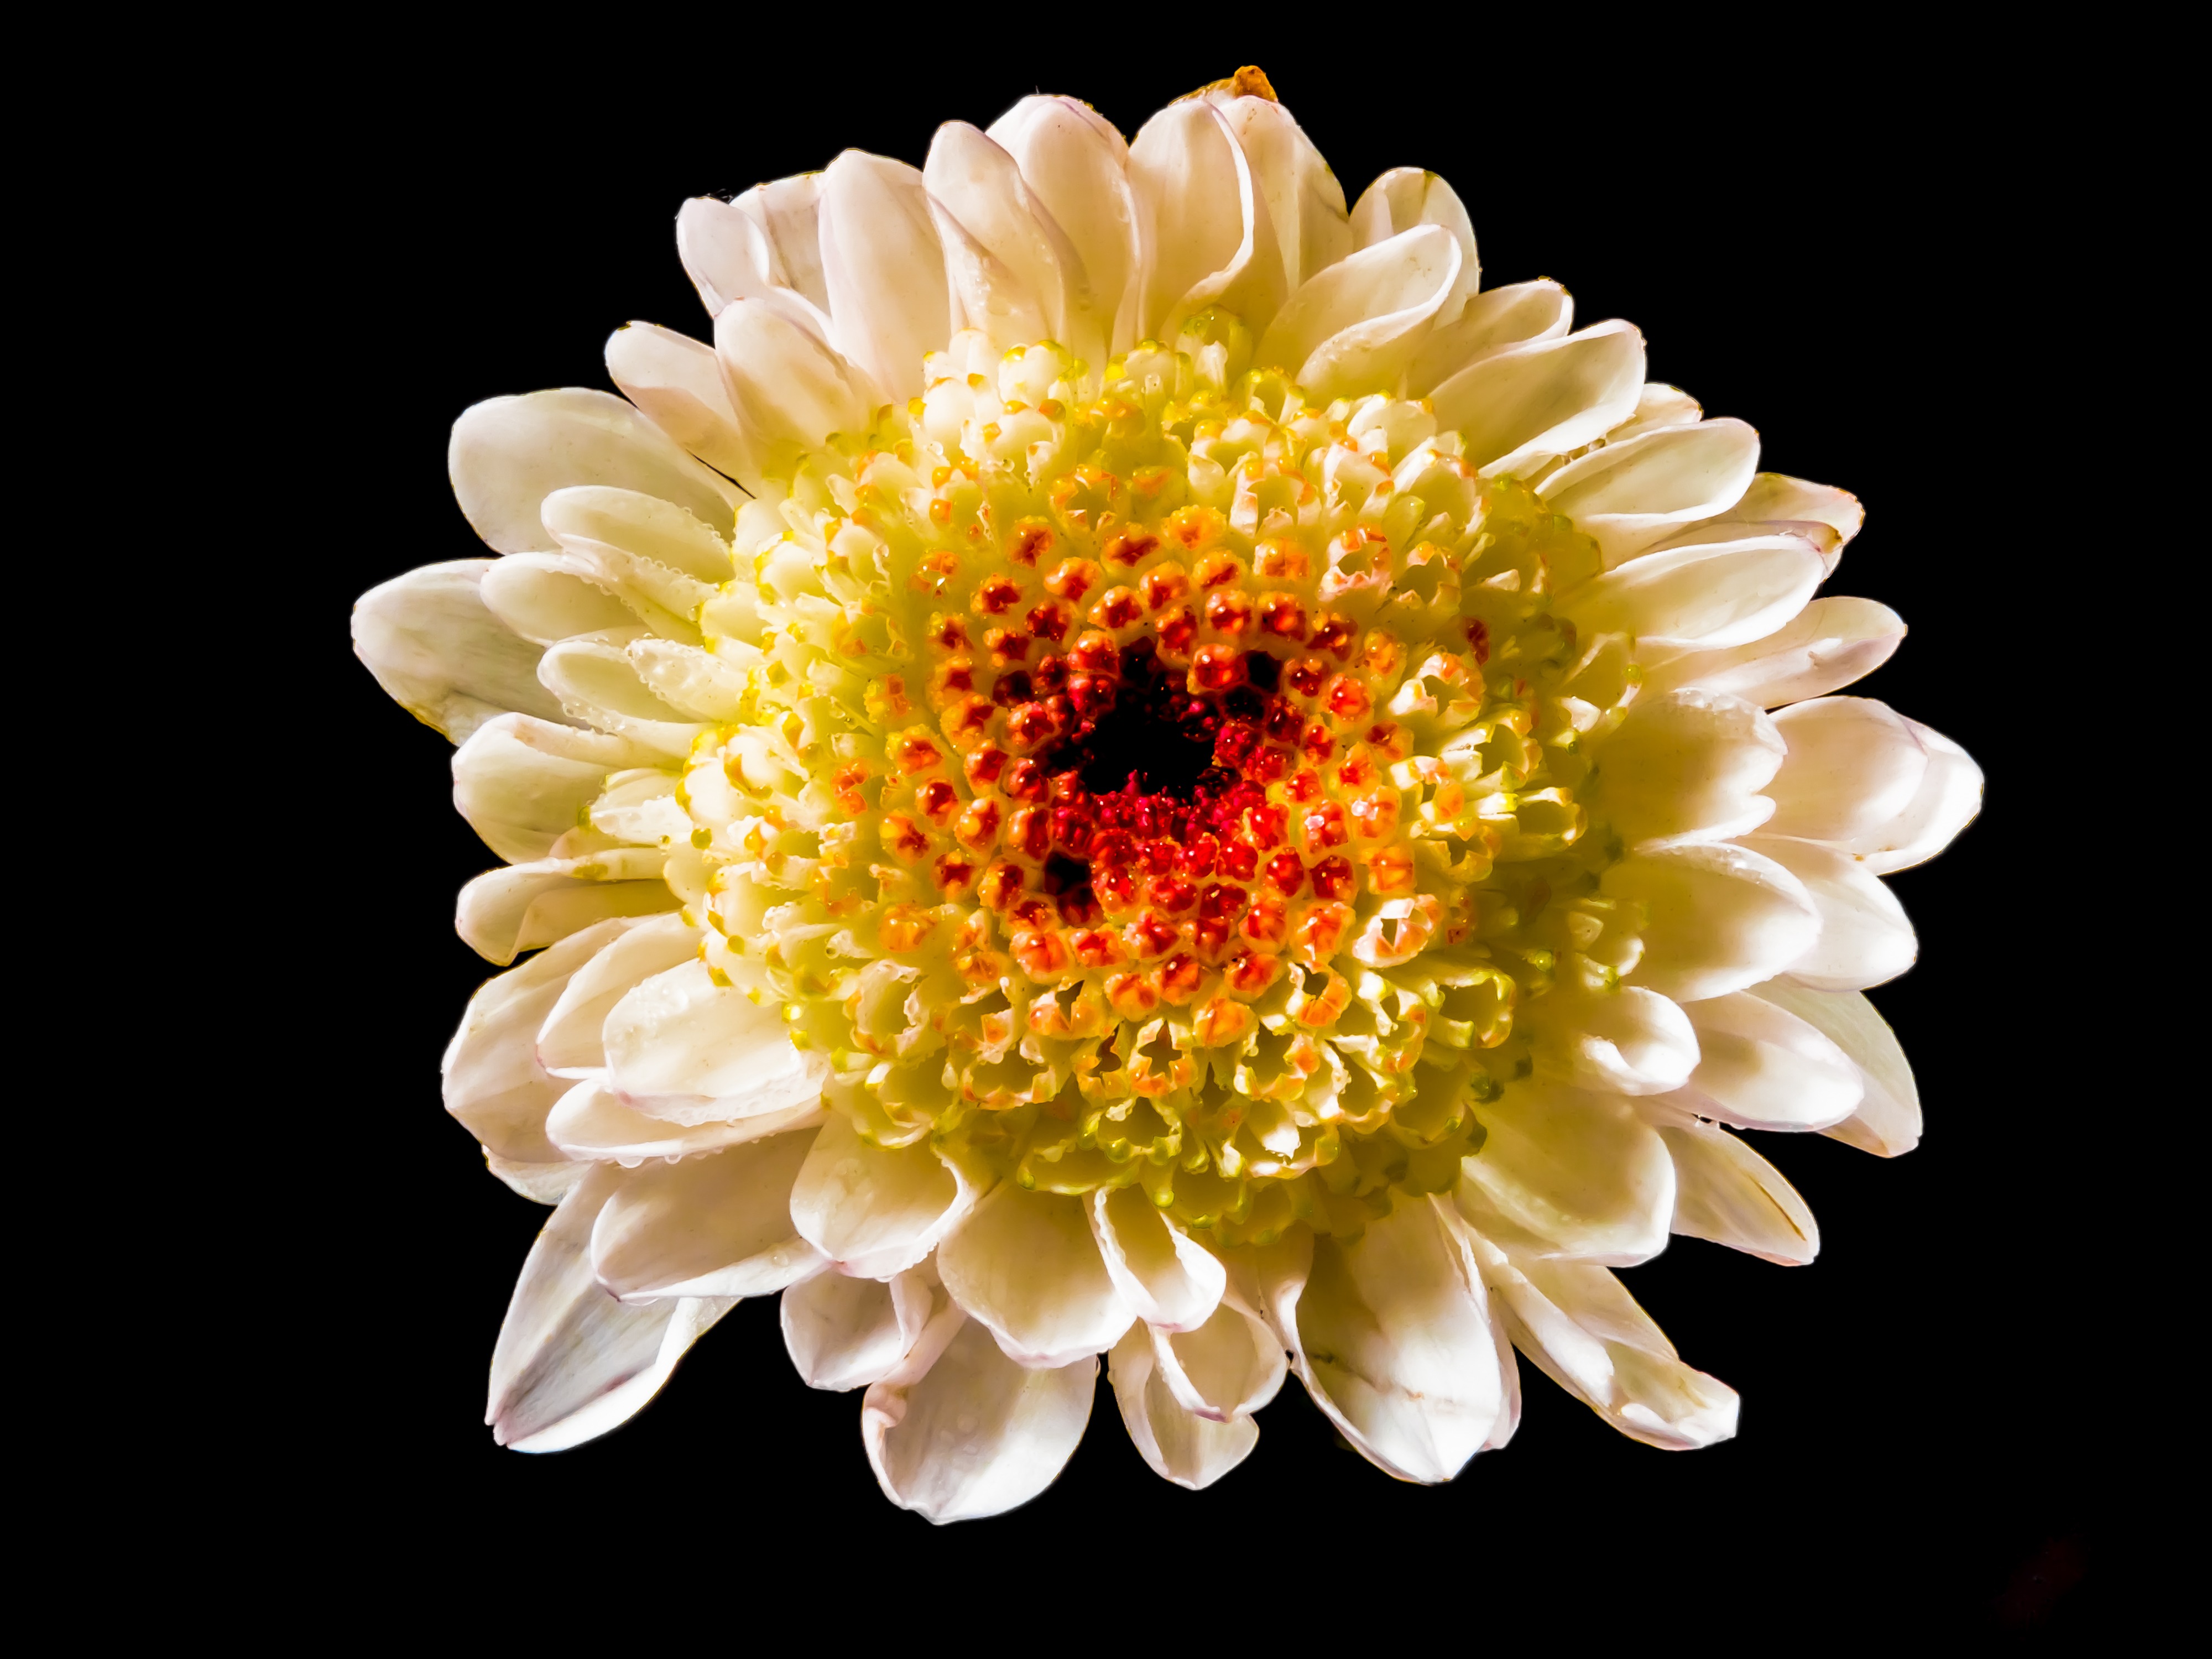
blossom, plant, flower, petal, bloom, yellow, gerbera, macro photography, flowering plant, daisy family, city car, plant stem, land plant, chrysanths, white yellow red